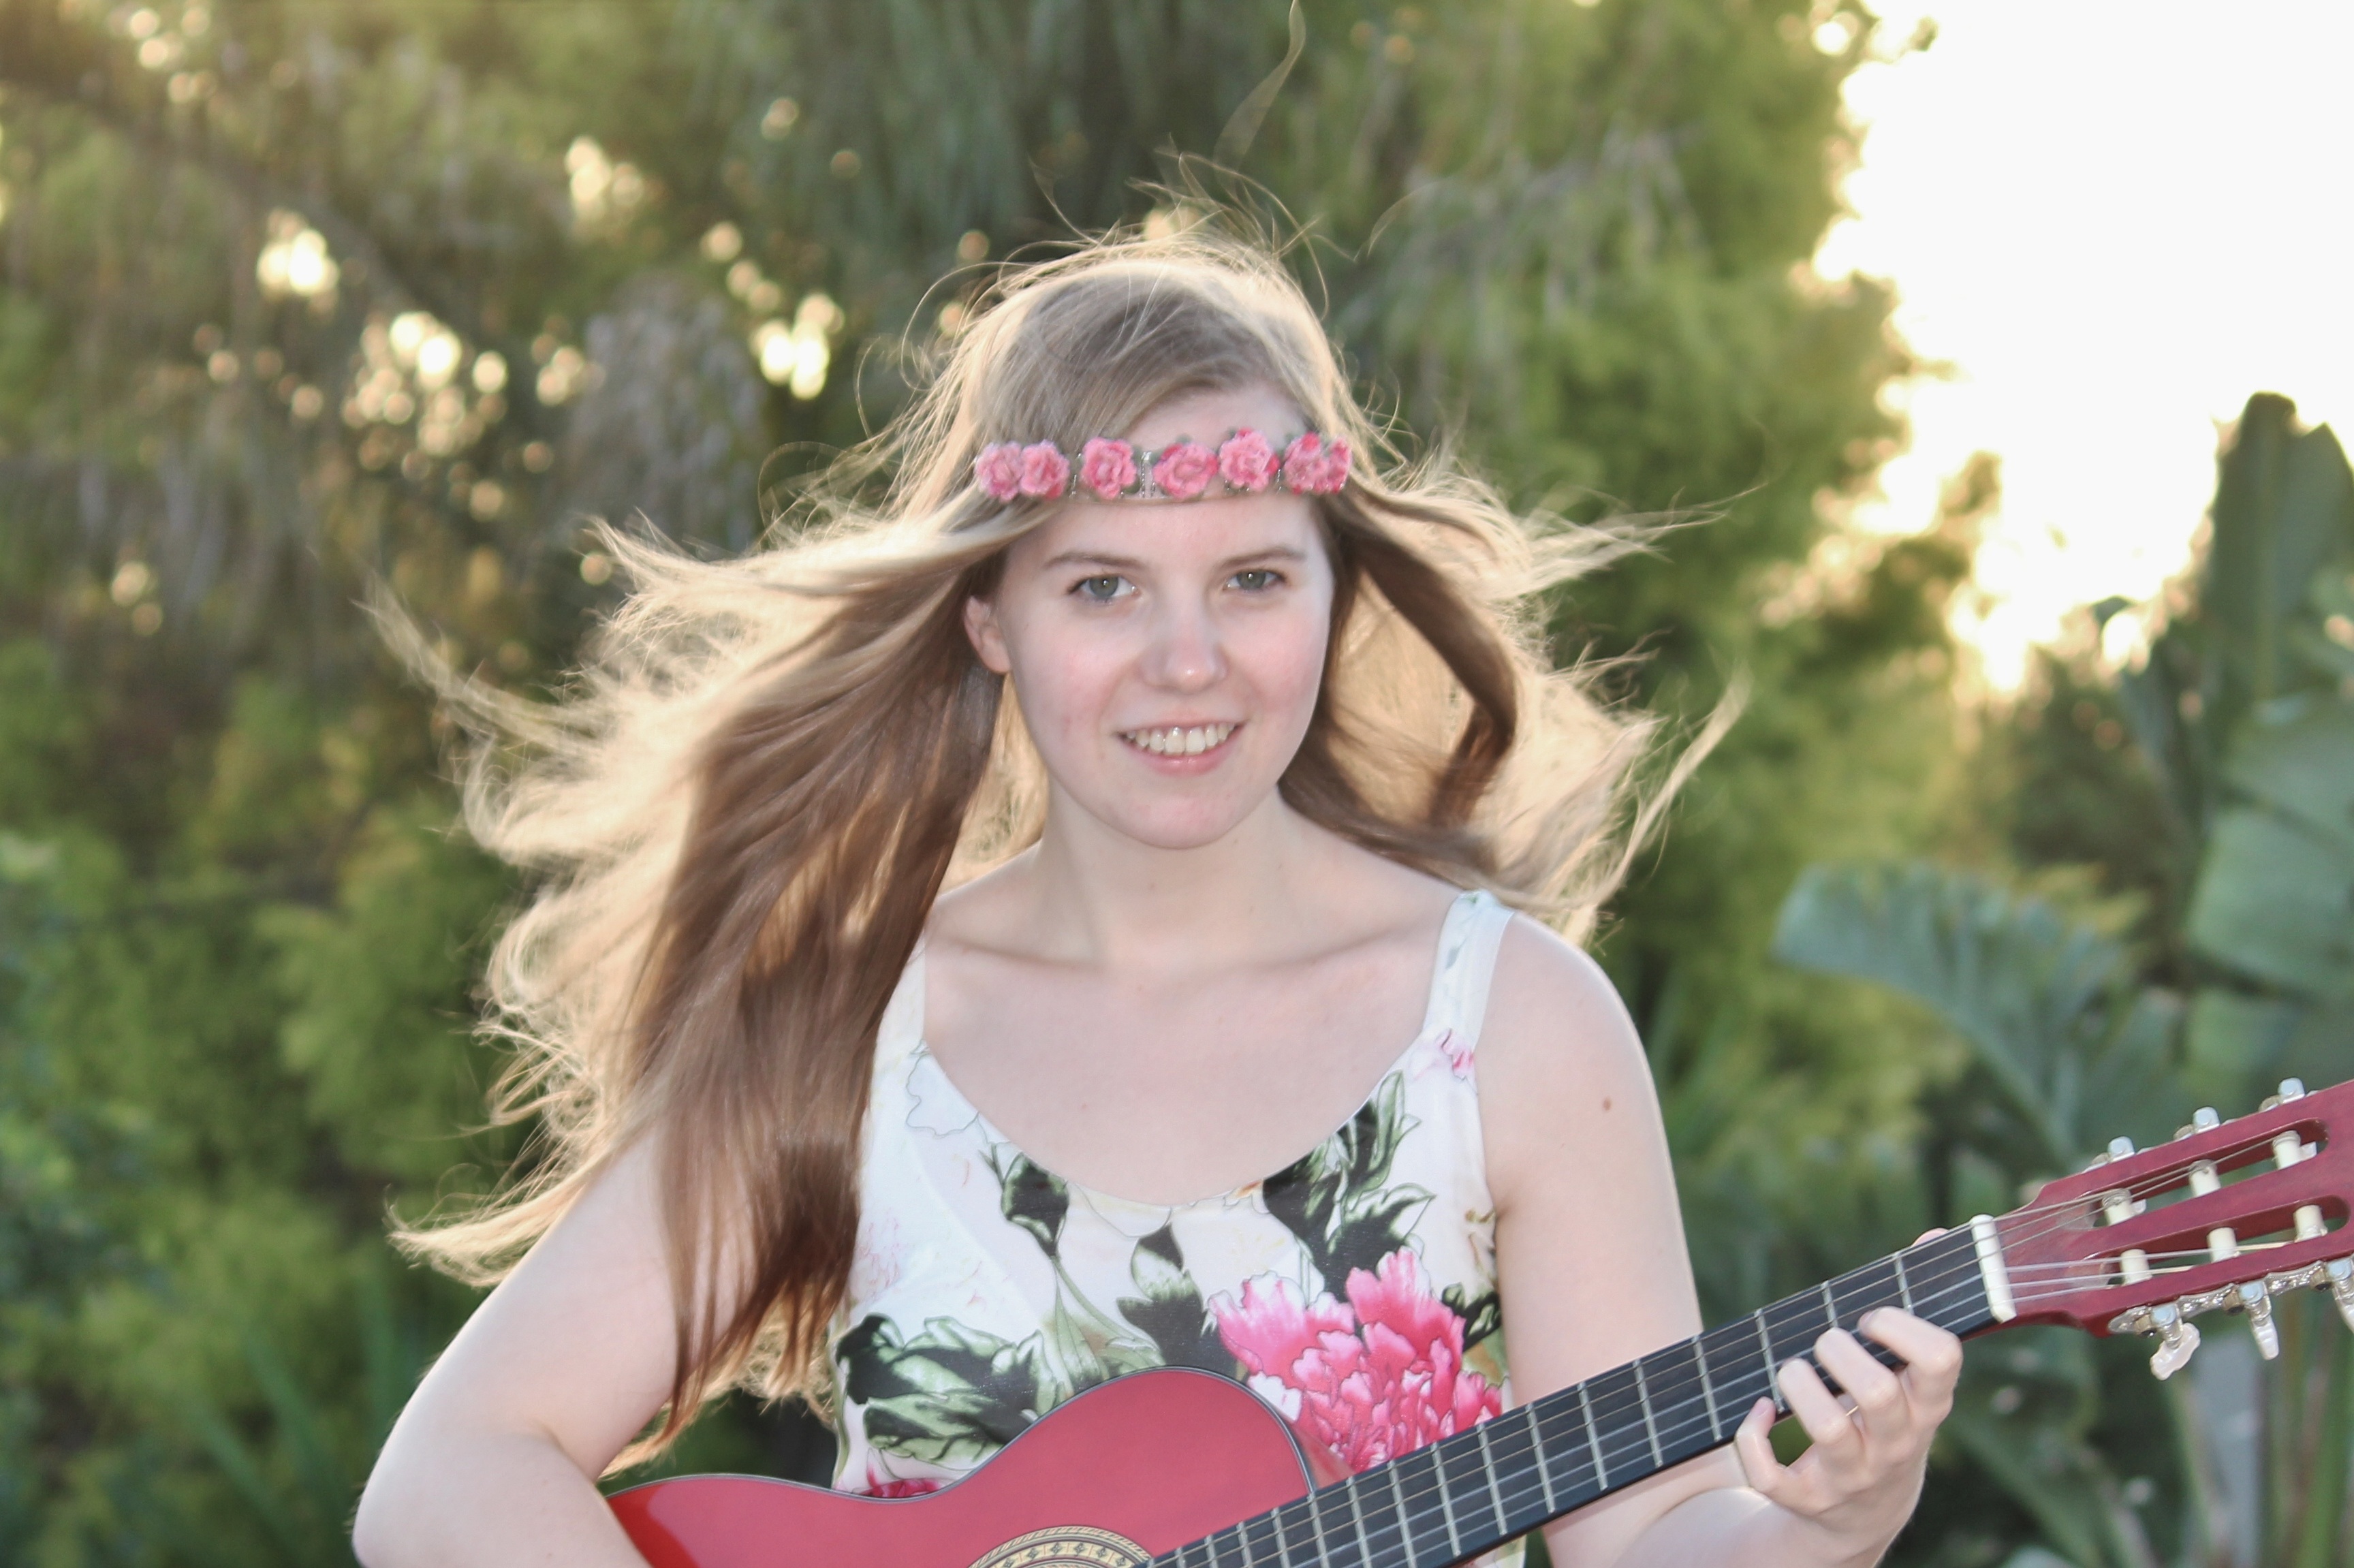
music, girl, woman, photography, play, guitar, portrait, model, young, spring, instrument, fashion, clothing, lady, stringed instrument, beauty, guitarist, photo shoot, portrait photography